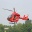
Label: ambulance